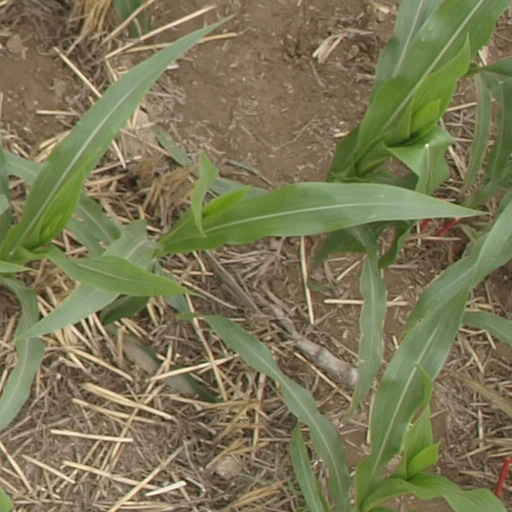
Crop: maize; corn